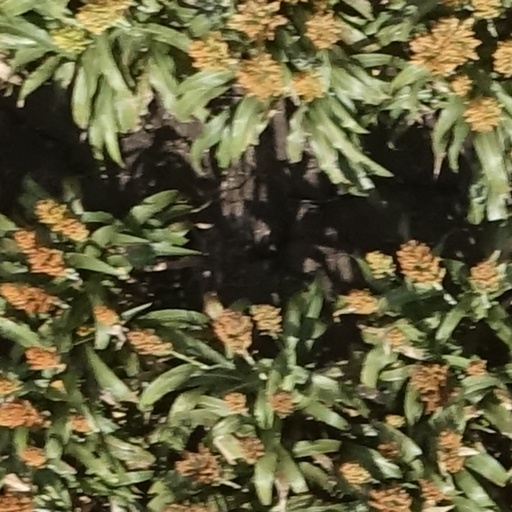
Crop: sorghum